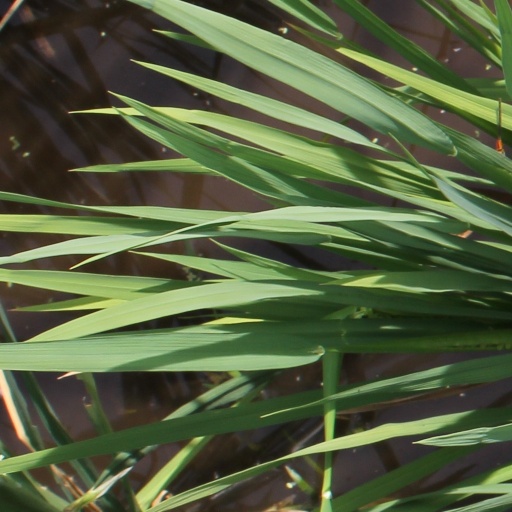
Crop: rice